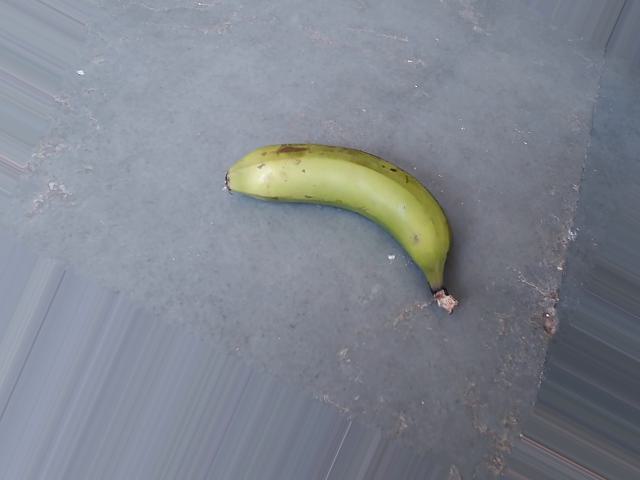
Label: Raw_Banana